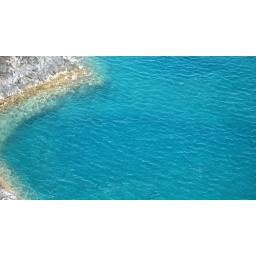
I was just struck by the beauty of these crystal clear ocean waters around the lighthouse.